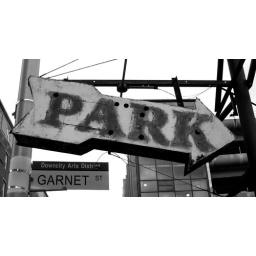
An worn and rusted arrow sign for a car parking lot in Providence, RI